Dukes Meadows

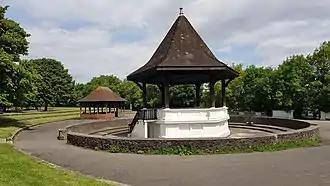
Bandstand in Duke's Meadows, with mature trees along the riverside

Dukes Meadows is a riverside park in Chiswick, London. The land was bought by the council in 1923, and the park was opened in 1926. It is cared for by the Dukes Meadows Trust. The area is home to the Chiswick Farmers' Market, which helps to pay for the park's maintenance. From 2023 the Dukes Meadows Footbridge forms part of the Thames Path.